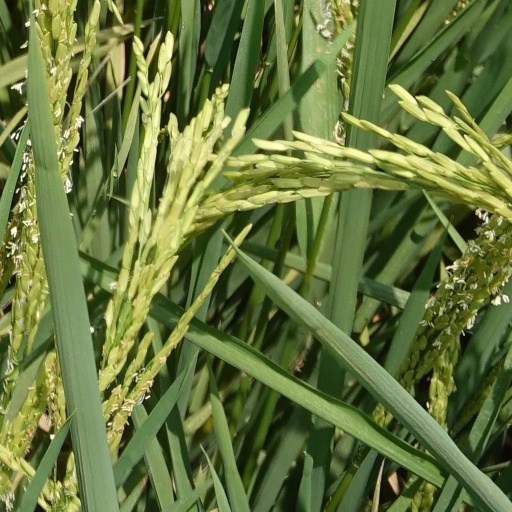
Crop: rice